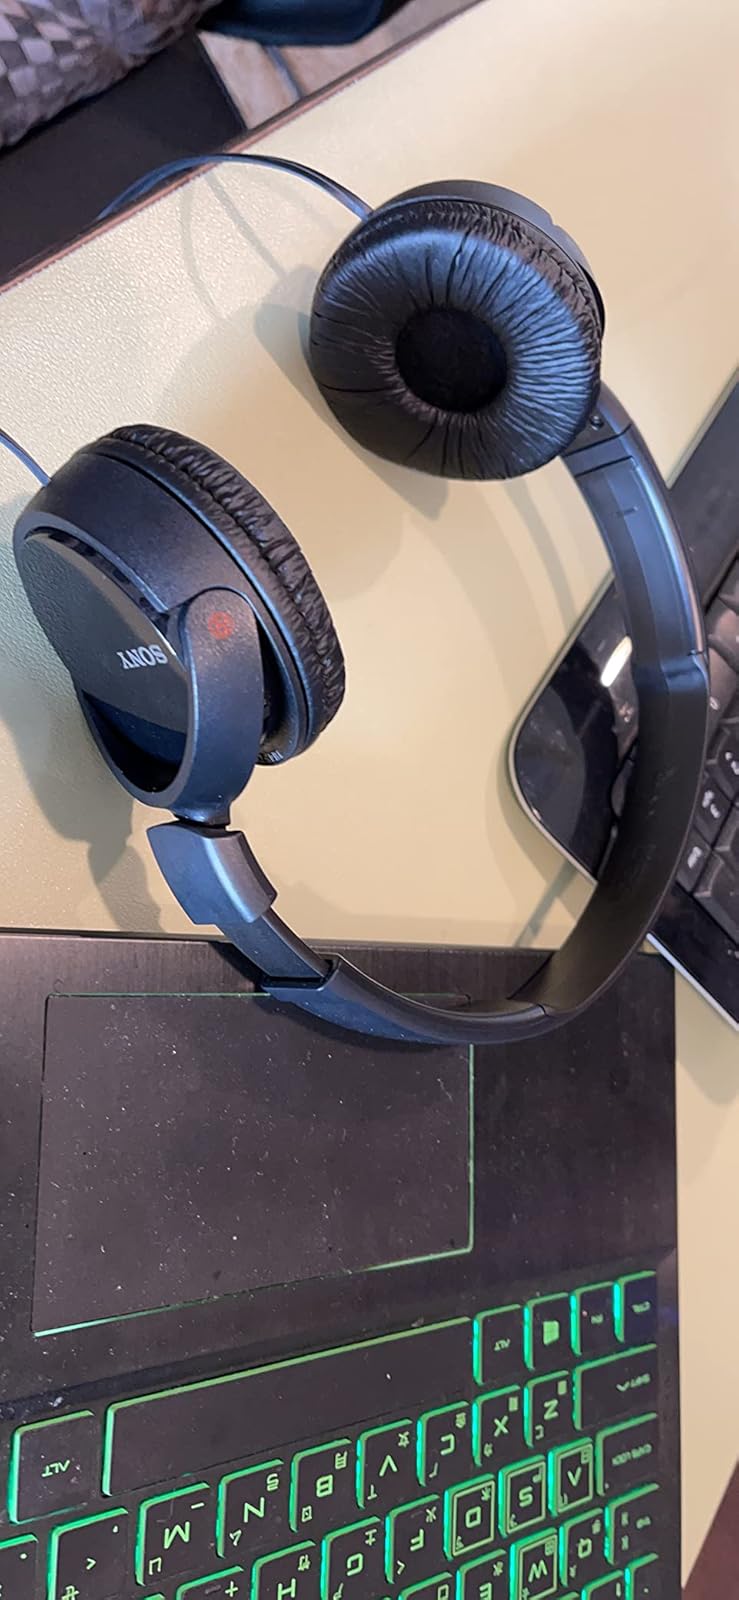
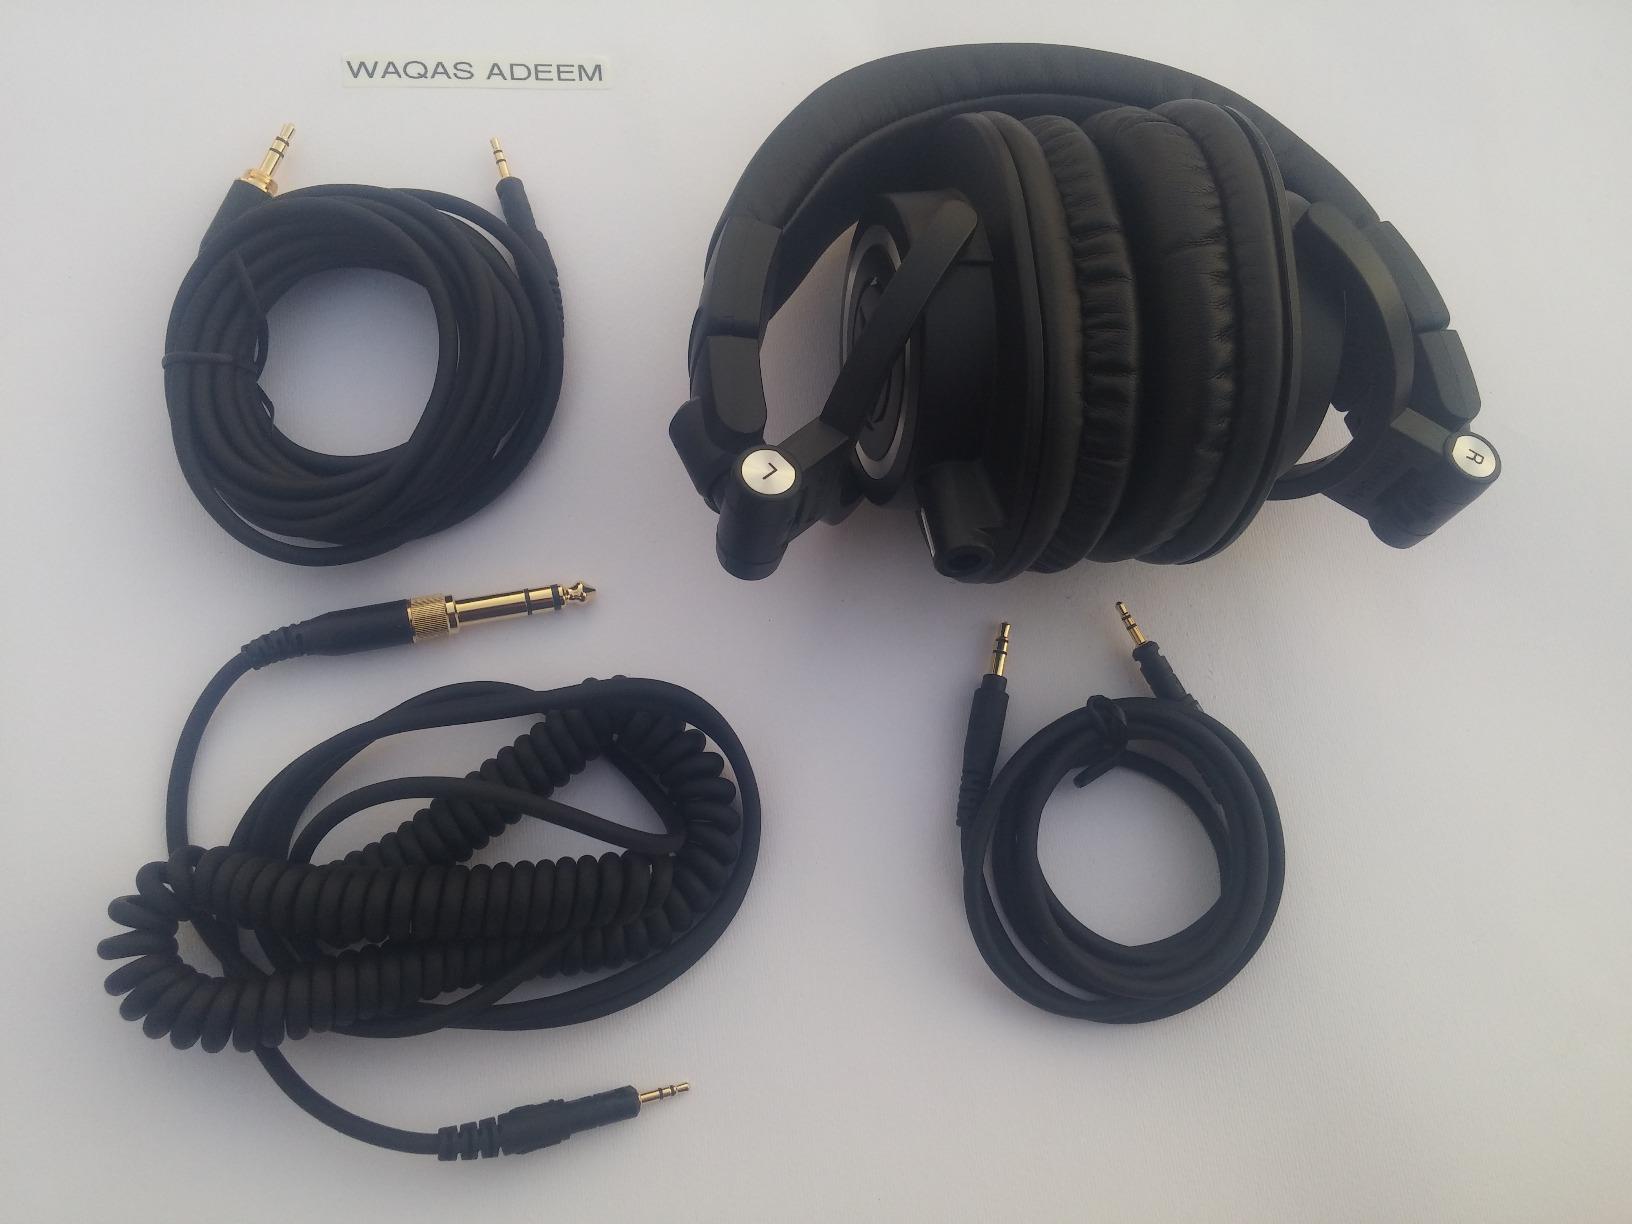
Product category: headphones
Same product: no